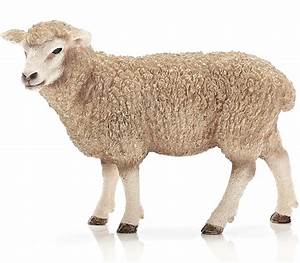
Label: sheep